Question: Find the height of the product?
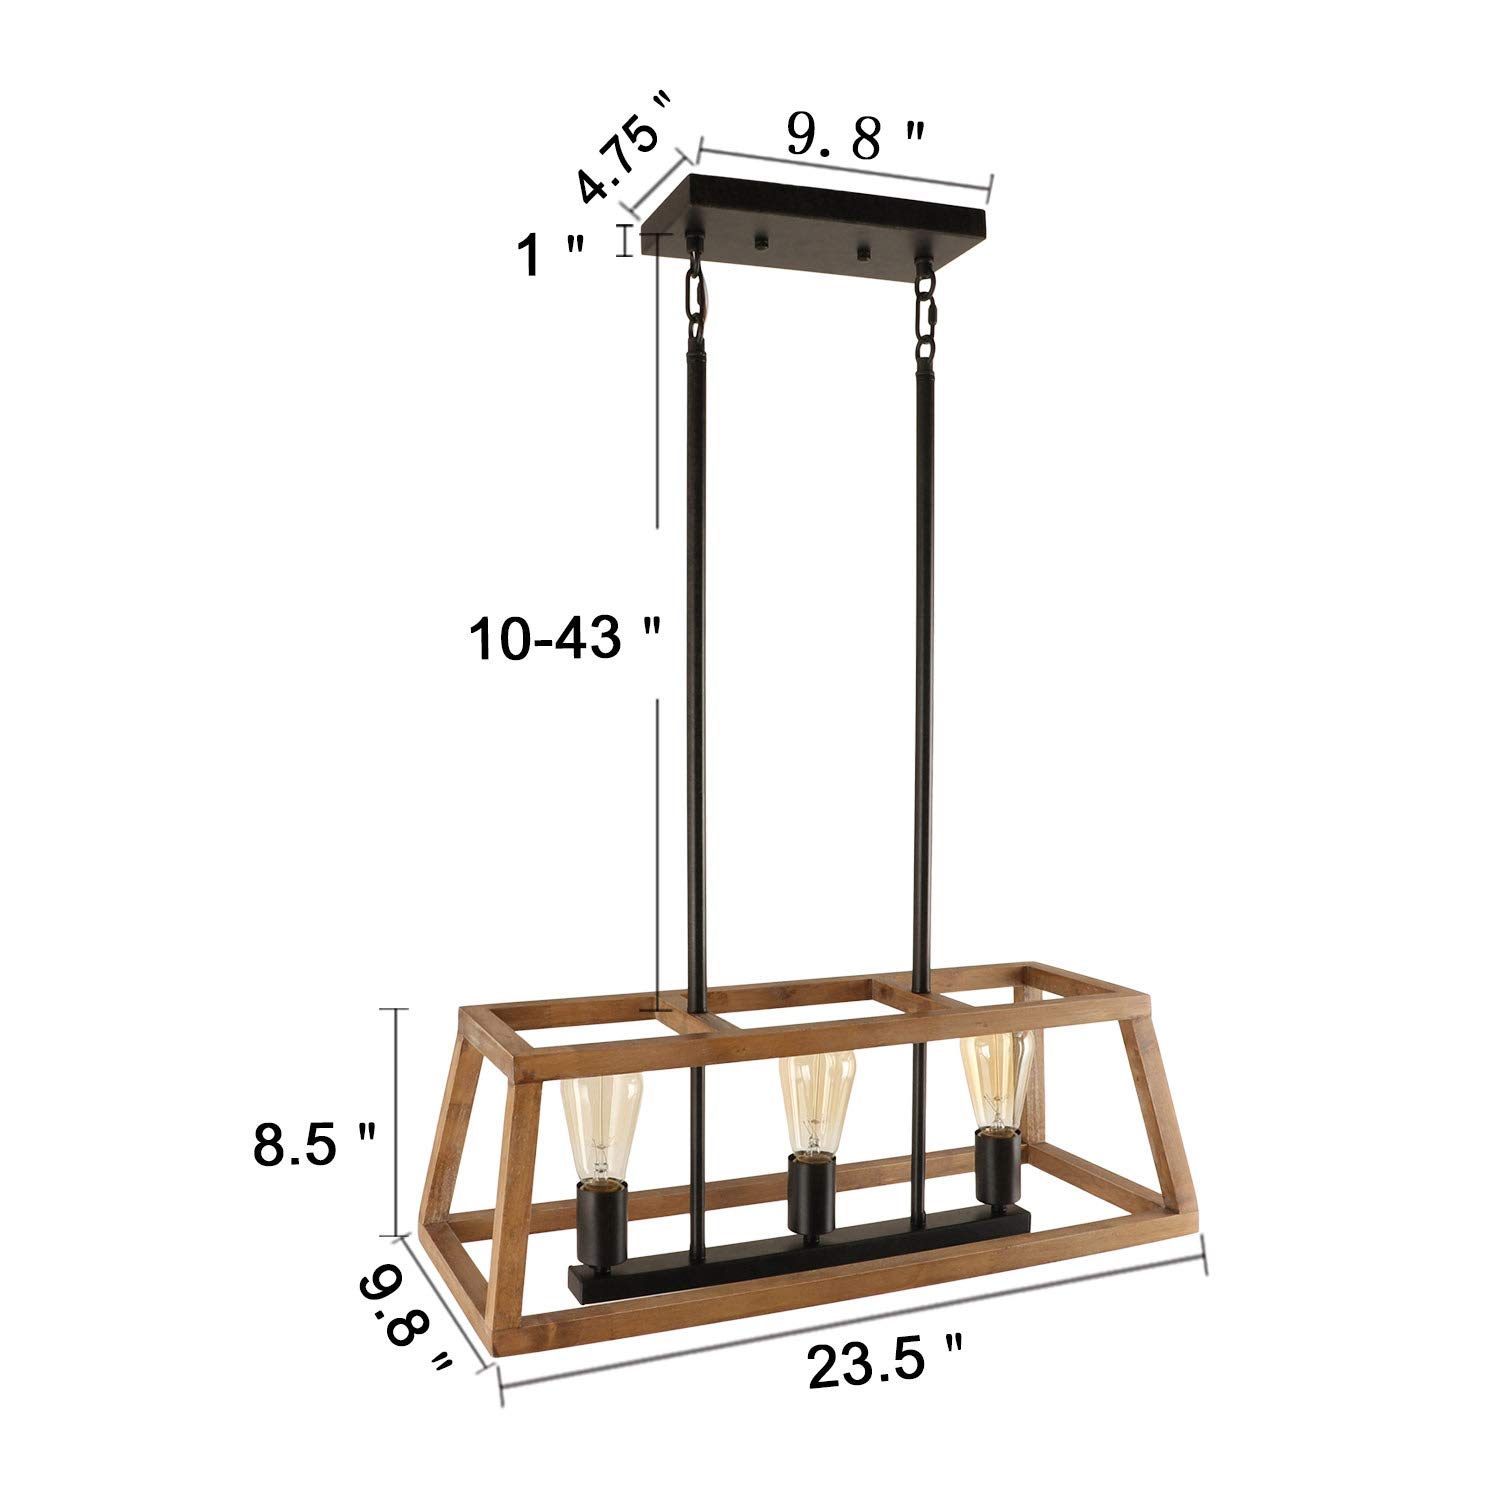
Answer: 8.5 inch